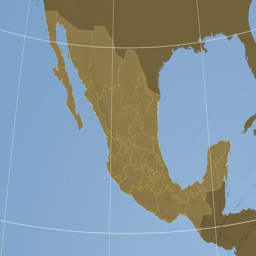
state extruded on the elevation map with administrative borders .